U.S. Route 202 in Delaware

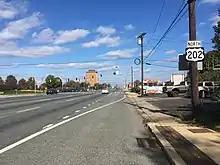
US 202 northbound along Concord Pike in Fairfax

In 1934, US 122 was redesignated US 202. Also at this time, US 202 was realigned in Wilmington to head southwest from Concord Avenue onto Baynard Boulevard, splitting into a one-way pair following Washington Street southbound and West Street northbound as it passed through downtown Wilmington. In this area, US 202 turned east onto Front Street to an intersection with US 13. From here, US 202 headed south concurrent with US 13 to an intersection with US 13 and US 40 in State Road. On July 1, 1935, the portion of the route between Talleyville and the Pennsylvania state line was taken over by the state. In 1941, the portion of US 202 along Baynard Boulevard and from Talleyville to the Pennsylvania state line was reconstructed.